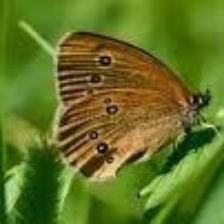
Species: BROWN ARGUS
Butterfly family (ImageNet category): lycaenid_butterfly